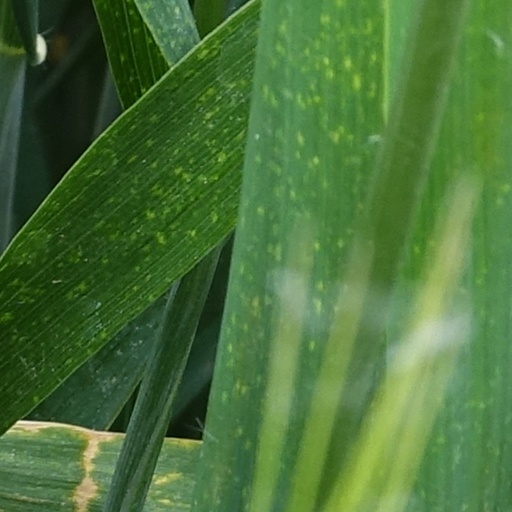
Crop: wheat